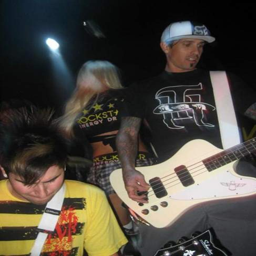
businessperson joined the brothers on stage to play a tribute to his brother